Fire Emblem: The Blazing Blade

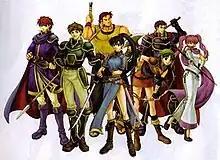
Several characters from the game; left to right, Eliwood, Sain, Dorcas, Lyn, Rebecca, Hector, and Serra

The events of "Fire Emblem" take place on the fictional continent of Elibe, 20 years before the events of "". In ancient times, dragons lived in peace with humans, but were later banished in a devastating war: the Scouring. Throughout the game, the player travels through the countries of Sacae, a land of nomads and tribes; Lycia, an alliance of marquisates including Pherae and Ostia; and Bern, a militaristic kingdom ruled by a single ruler.